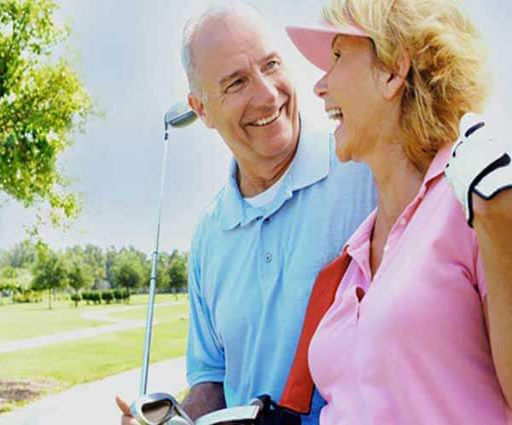
grandparents enjoying a round of golf